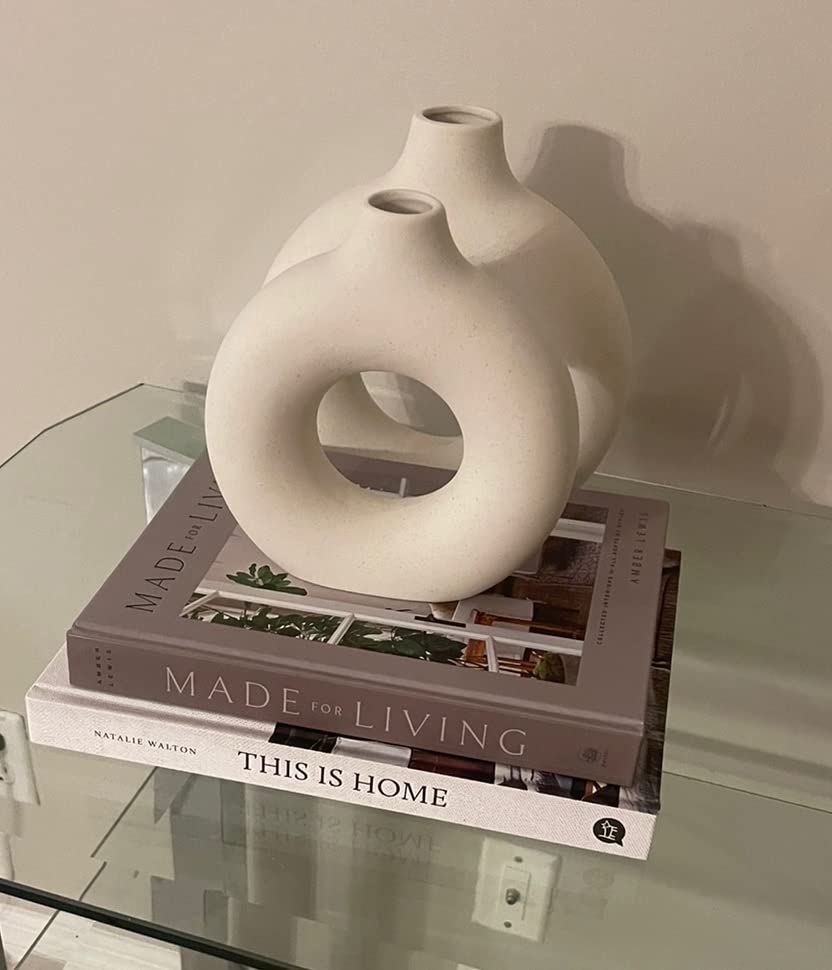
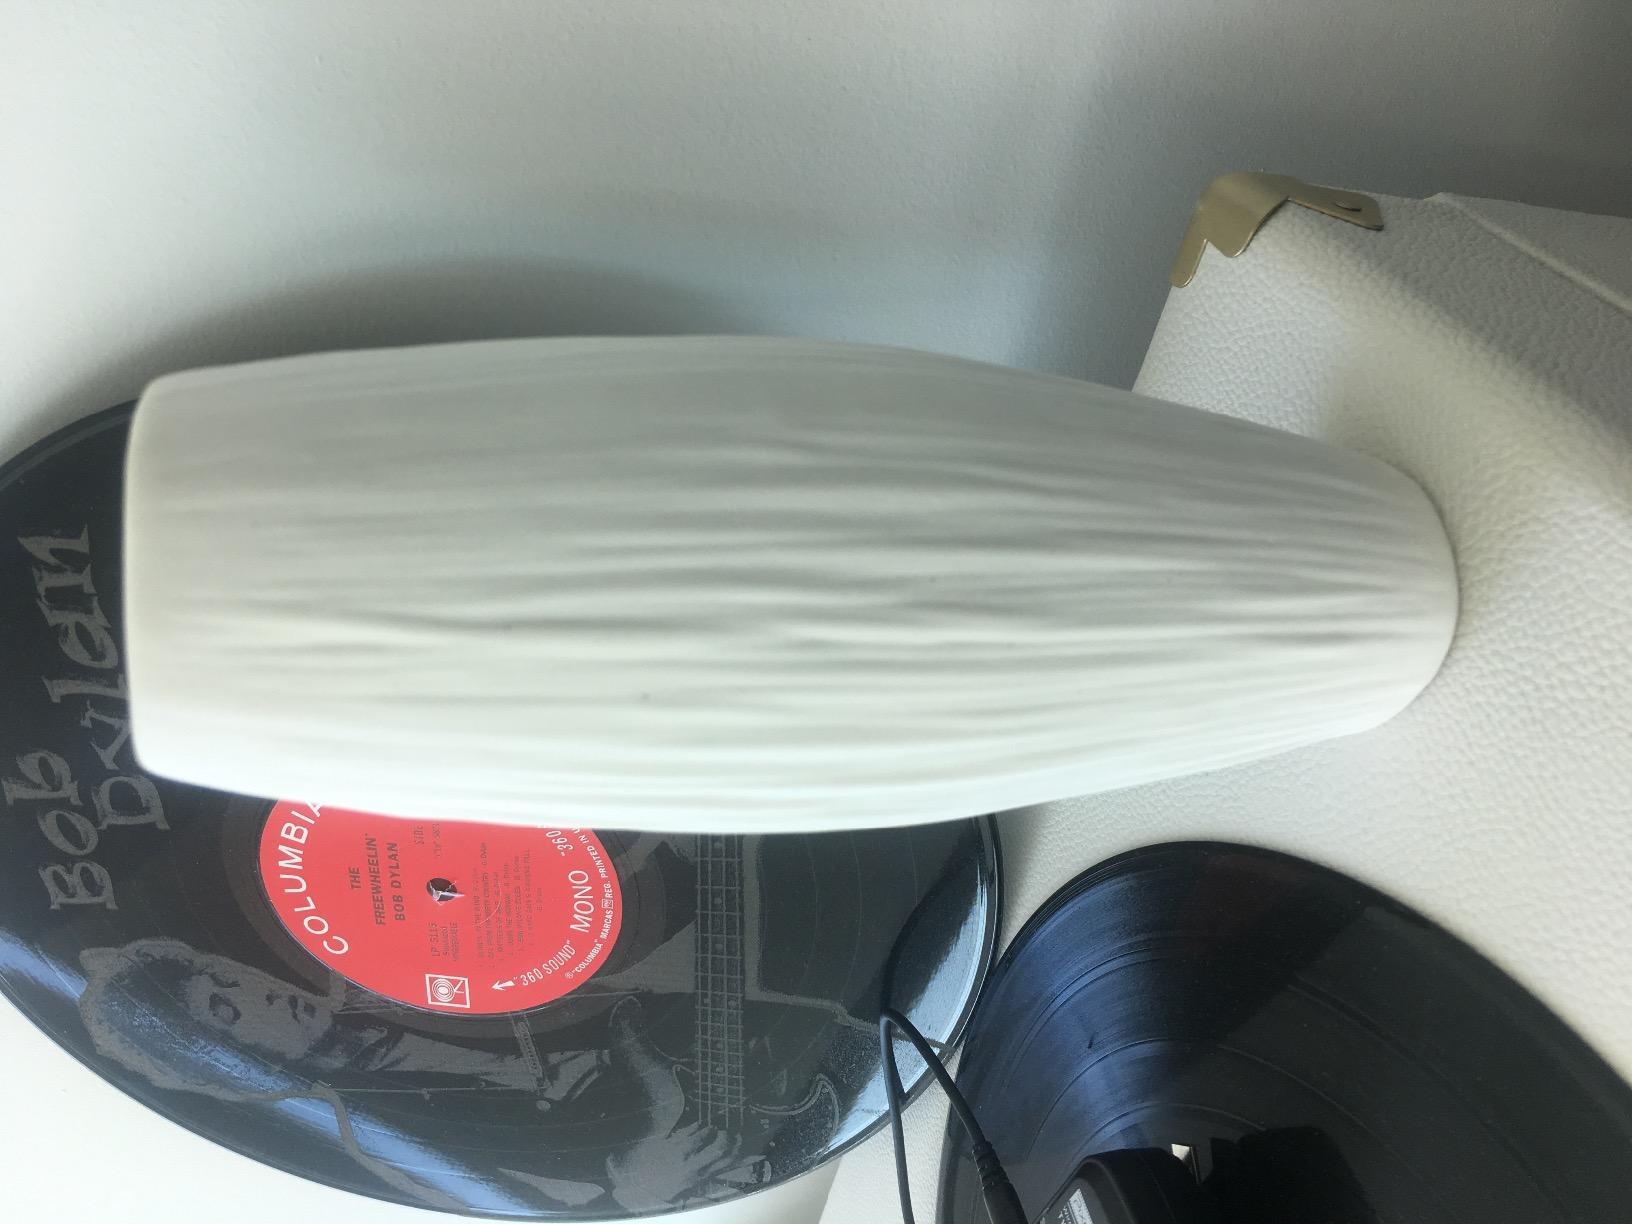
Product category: vase
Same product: no